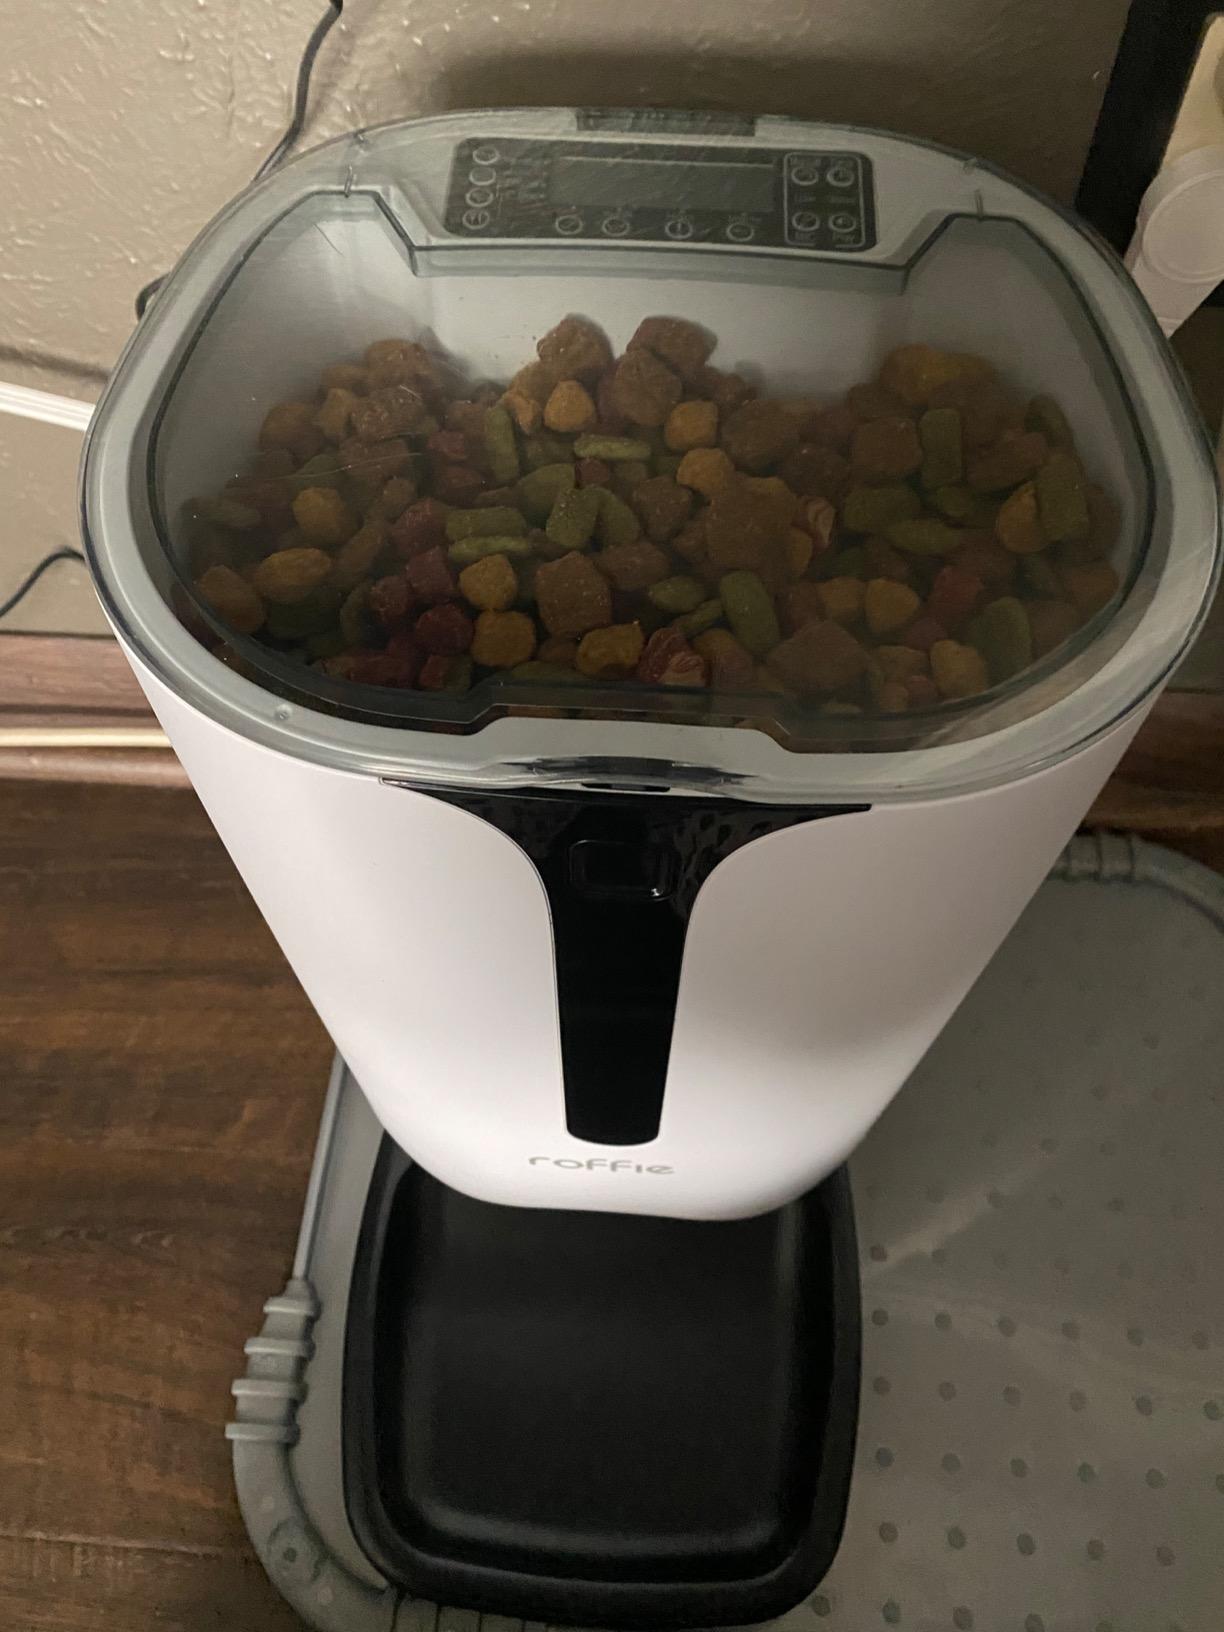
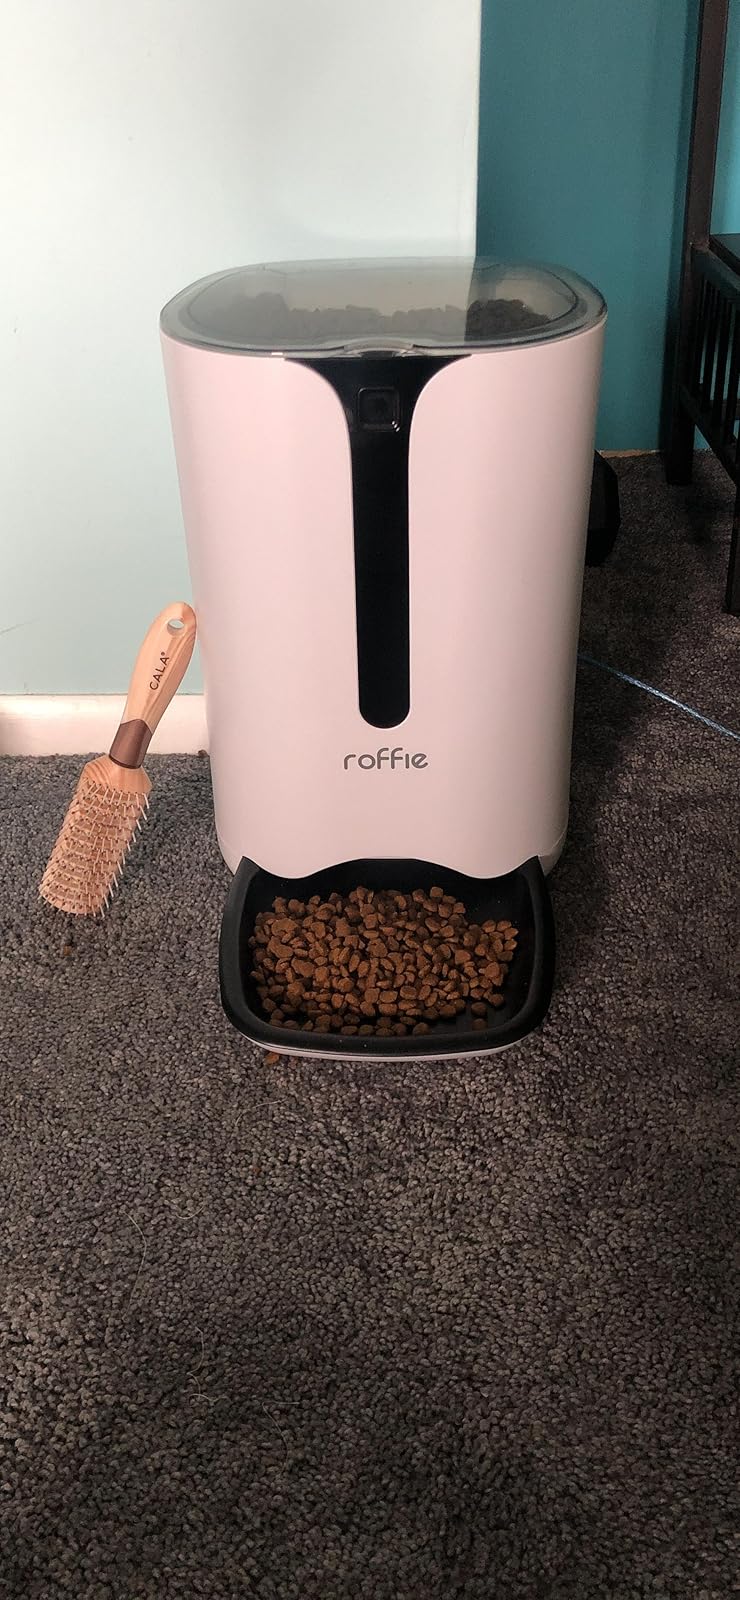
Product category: items_feeder
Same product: yes